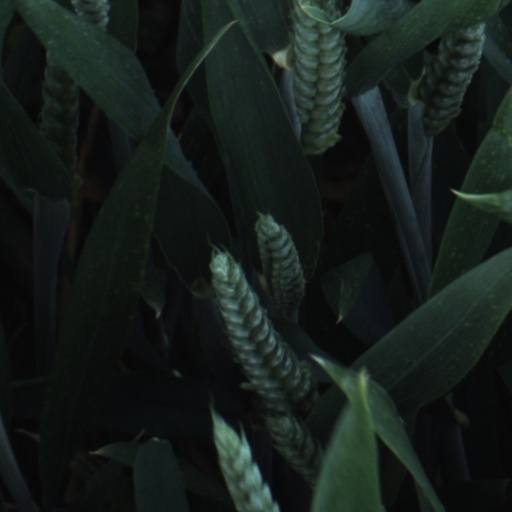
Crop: wheat